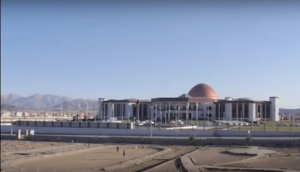
L'Assemblée nationale d'Afghanistan est le parlement bicaméral et l'institution détentrice du pouvoir législatif en Afghanistan depuis la Constitution de 2004. C'est le chapitre cinq de cette dernière qui fixe sa structure et son rôle au sien du régime politique afghan.